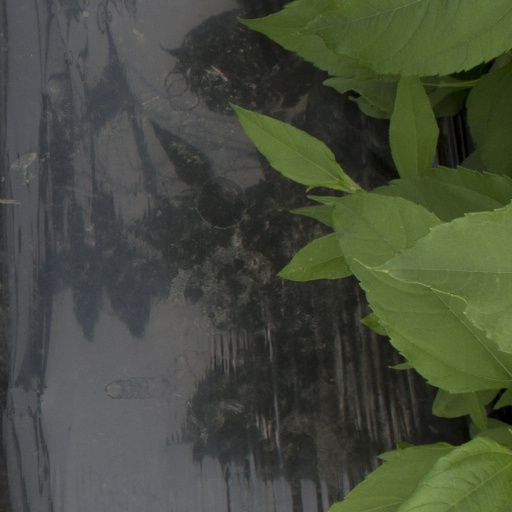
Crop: Jerusalem artichoke